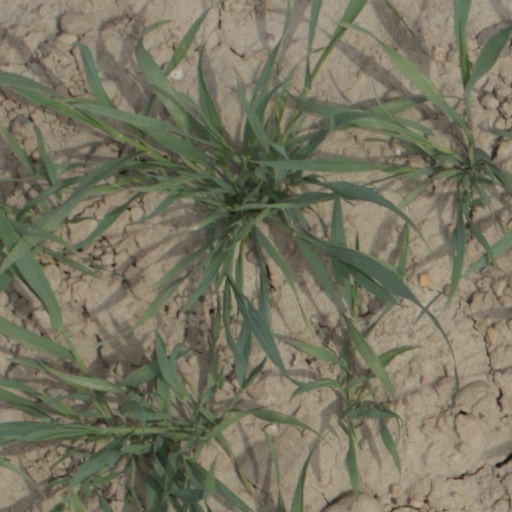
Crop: wheat